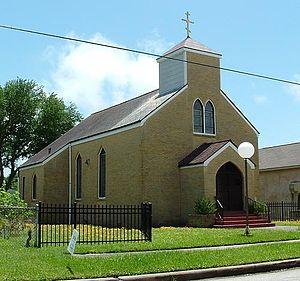
L'éparchie de Nova Gračanica et d'Amérique du centre-ouest est une éparchie, c'est-à-dire une circonscription de l'Église orthodoxe serbe. Située aux États-Unis, elle a son siège au monastère de Nova Gračanica à Third Lake dans l'Illinois et, en 2016, elle a à sa tête l'évêque Longin.